Carl Georg Enslen

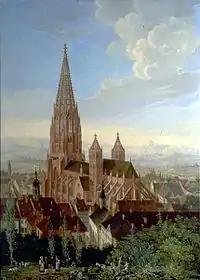
"Freiburg Minster", 1839, now in the Swiss National Museum

Enslen was born in Vienna in 1792, and studied at the Academy of Berlin. He travelled in Italy, Sweden, Norway, and Denmark, and his panoramas give proof of a knowledge of excellent linear and aerial perspective. He was the son of Johann Carl Enslen, with whom he worked closely. He died in Lille, France in 1866, aged 73.